Verdingkinder

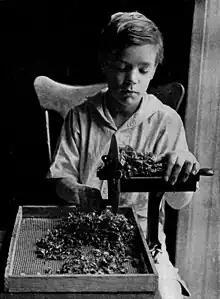
A child slicing Swiss chard leaves prior to drying them on the stove or sun drier, Switzerland, 1917

', ', "contract children", or "indentured child laborers" were children in Switzerland who were removed from their families by the authorities due to poverty or moral reasons (e.g. the mother being unmarried, very poor, of Yenish origin, neglect, etc.), and placed in foster families, often poor farmers who needed cheap labour. In the early 2000s, many of these children, by then adults, publicly stated that they had been severely mistreated by their foster families, suffering neglect, beatings and other physical and psychological abuse. The scheme was common in Switzerland from the 1800's until the 1960's.